Walnut Creek, California

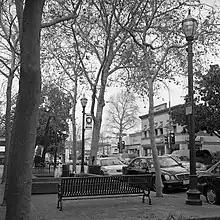
Downtown Walnut Creek

There are three bands of Bay Miwok Native Americans associated with the area of Walnut Creek (the stream for which the city is named): the "Saclan", whose territory extended through the hills east of present-day cities of Oakland, Rossmoor, Lafayette, Moraga and Walnut Creek; the "Volvon" (also spelled Bolbon, Wolwon or Zuicun), who were near Mt. Diablo; and the "Tactan", located on the San Ramon Creek in present-day Danville and Walnut Creek.